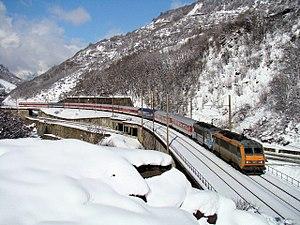
Double traction avec la BB 26075 en tête (livrée béton) et la BB 26163 (livrée En Voyage) tractant les voitures allemandes d'un train Copenhague - Modane, ici à Orelle à l'approche de son terminus.
Le train est un matériel roulant ferroviaire assurant le transport de personnes ou de marchandises sur une ligne de chemin de fer. Par extension, on appelle train le service que constitue chacun de ces transports, réguliers ou non. Le train est un mode de transport, s'effectuant sur voie ferrée.
La ligne de Culoz à Modane (frontière), aussi surnommée ligne de la Maurienne en raison de la région géographique traversée, est une ligne ferroviaire française en région Rhône-Alpes à double voie et à écartement standard. Elle relie Culoz sur l'axe Lyon - Genève à Modane et à l'Italie, par la vallée savoyarde de la Maurienne. C'est un axe majeur assurant la liaison entre la France et l'Italie aussi bien pour les voyageurs que pour les marchandises.
Les BB 26000 sont une série de locomotives électriques de la SNCF, surnommées « Sybic » contraction de « Synchrone » et « Bicourant ». Ce sont de nos jours, avec leurs petites sœurs les BB 36000, les locomotives les plus puissantes de la SNCF.
La Maurienne est une vallée intra-alpine et une région naturelle française, située dans le département de la Savoie en région Auvergne-Rhône-Alpes. D'une longueur de 125 km, elle est traversée par la rivière de l'Arc. Elle correspond à l'une des six provinces historiques de la Savoie, qui fut un pagus, puis au comté de Maurienne intégré au comté de Savoie avant de devenir l'une des provinces administratives du duché de Savoie.